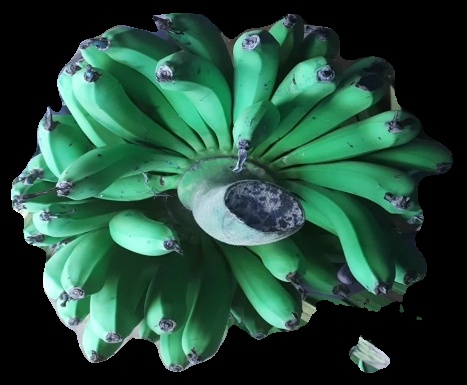
Variety: pachbale
Grade: grade1